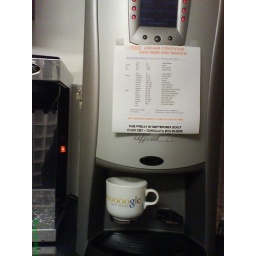
Picture of a Google cup in the Fast R&amp;amp;D office in Oslo :)